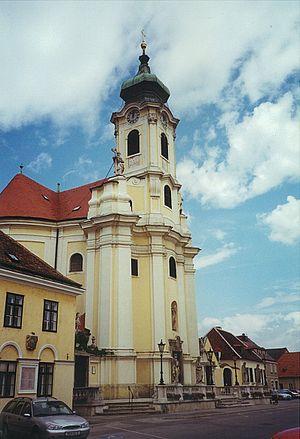
L'église de Laxenbourg
Laxenbourg est une ville autrichienne du district de Mödling, dans le Bundesland de Basse-Autriche, près de Vienne.